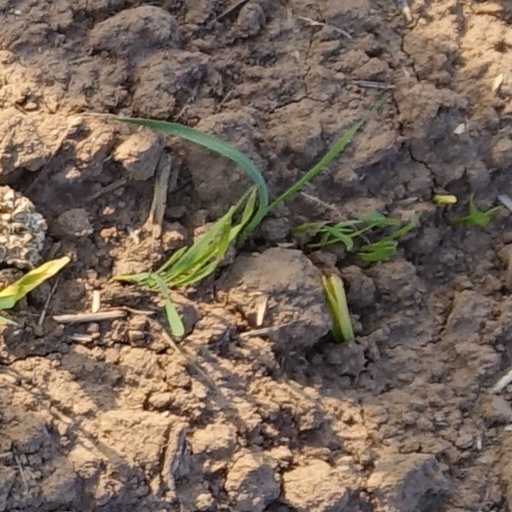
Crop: wheat